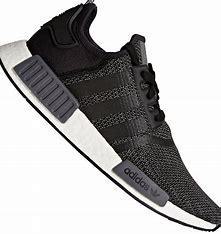
Brand: Adidas
Model: NMD R1